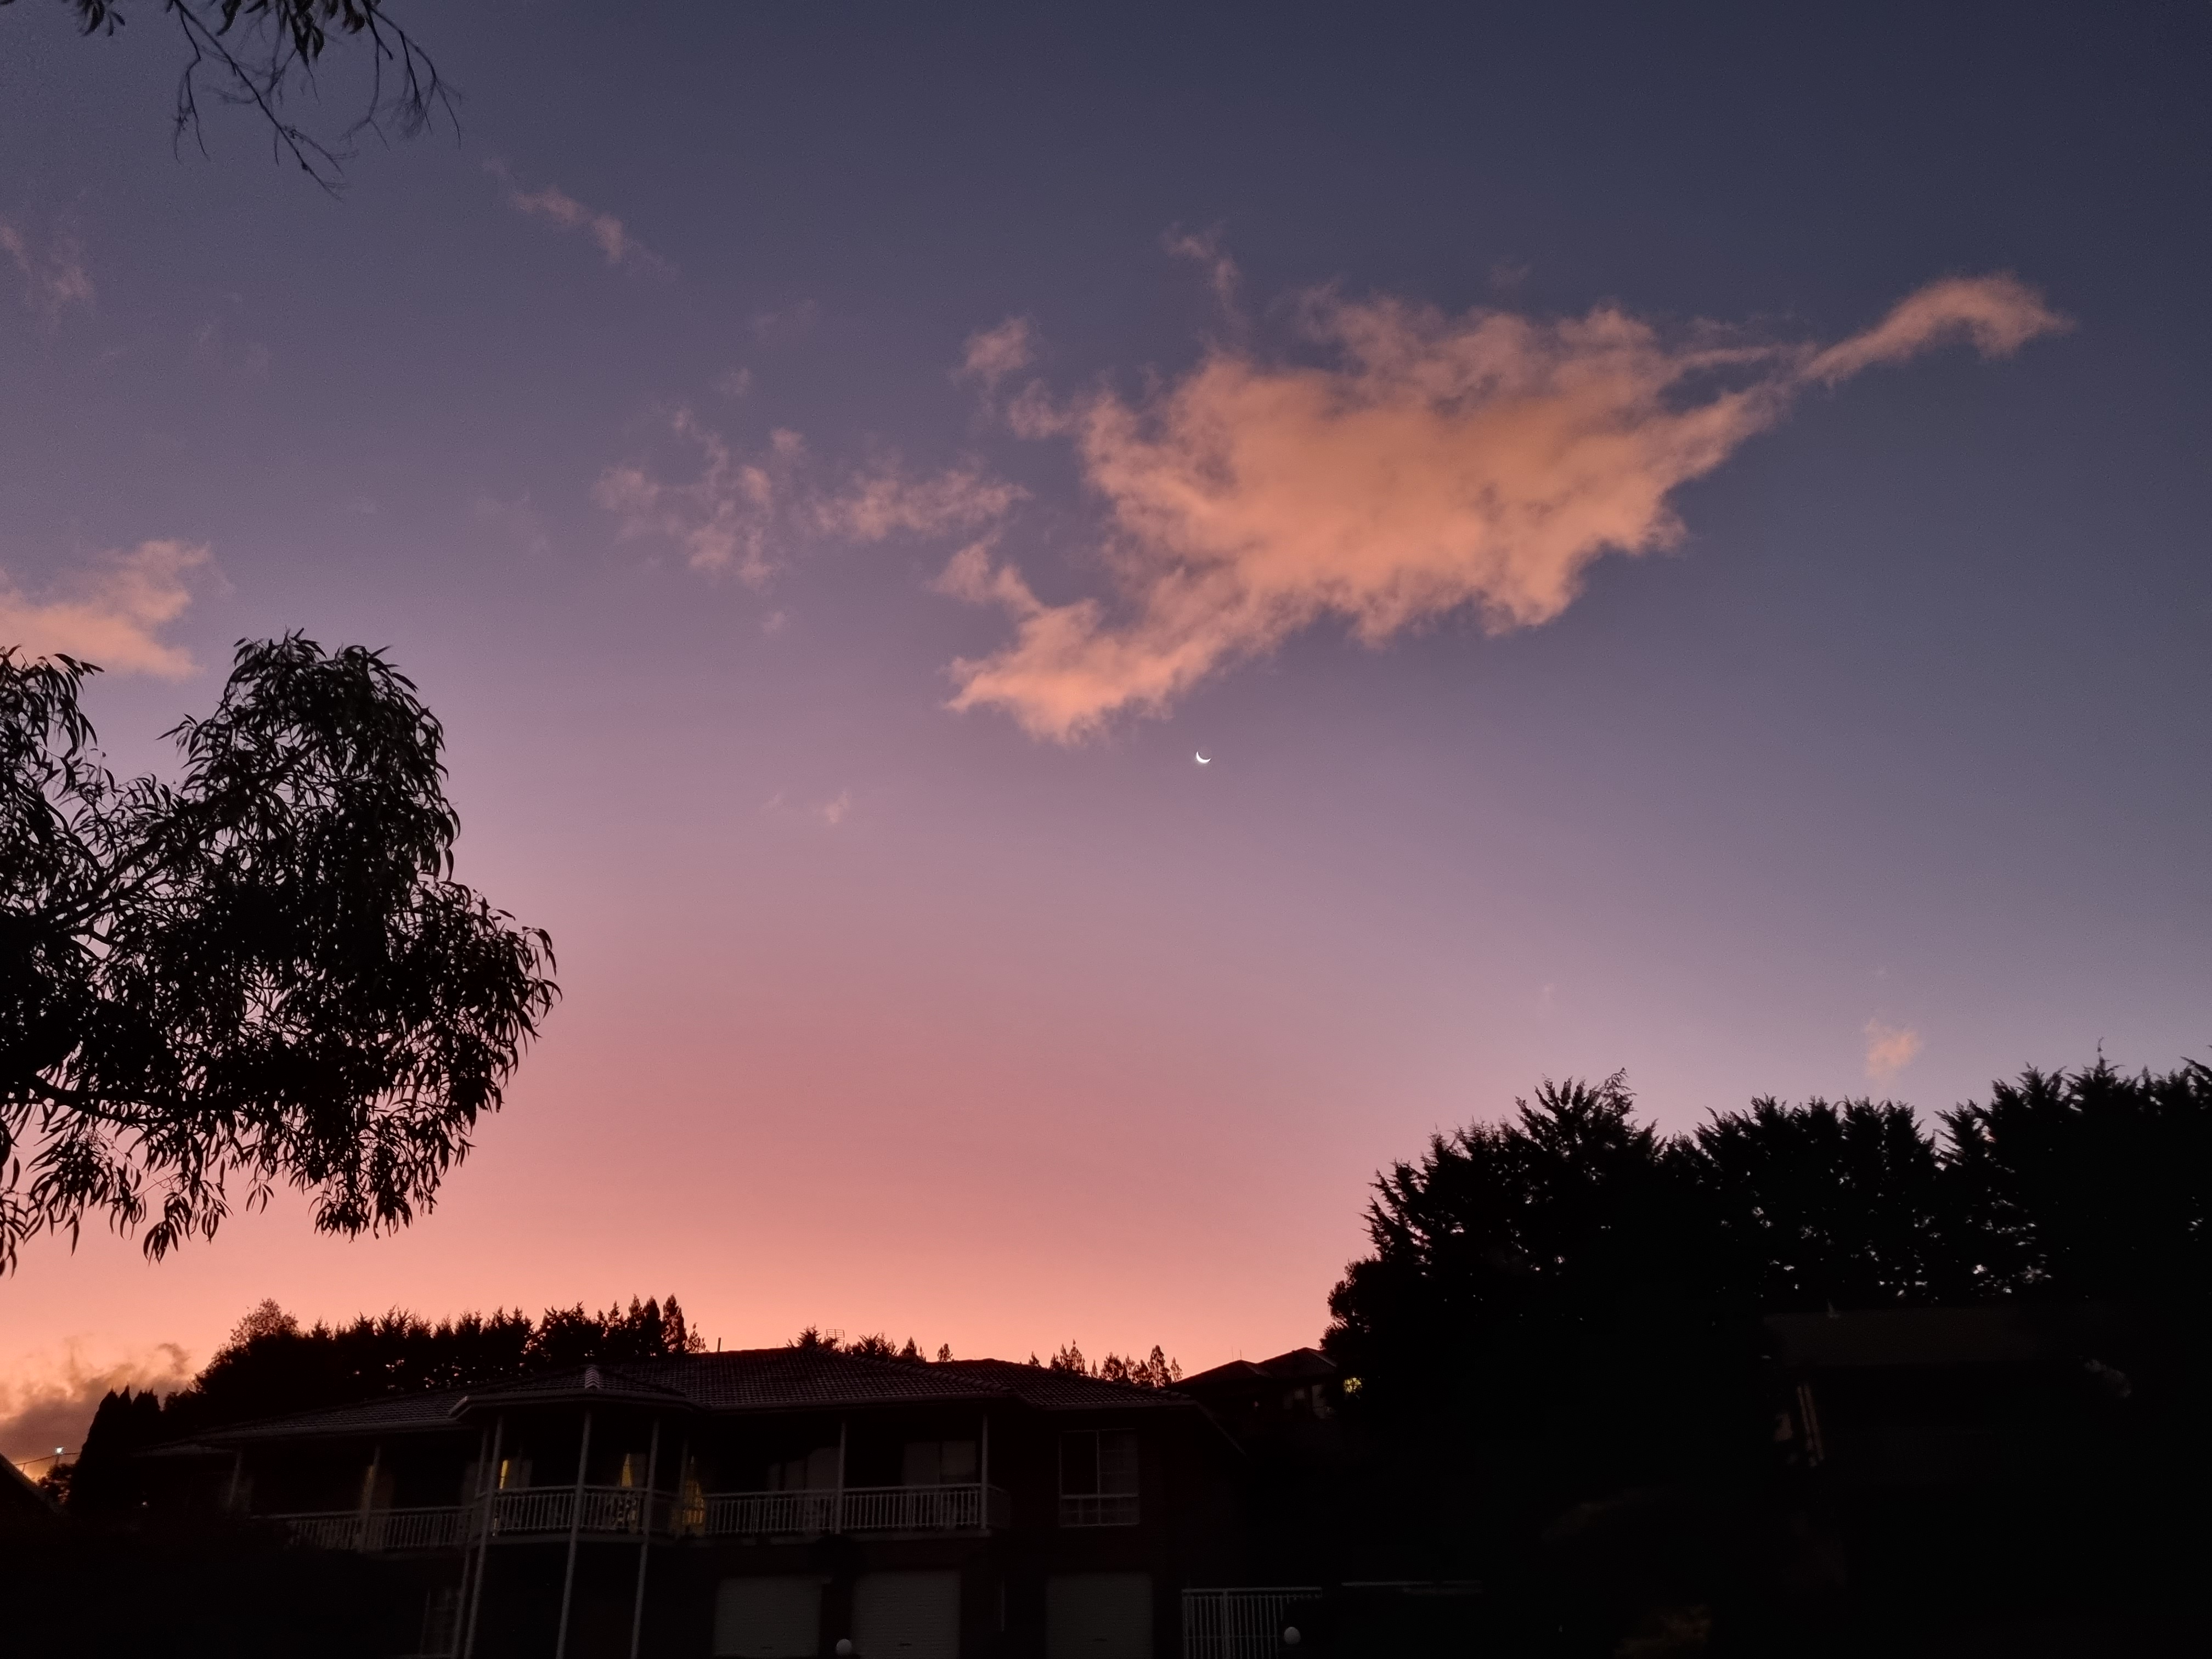
sunset, sky, moon, night, cloud, atmosphere, tree, afterglow, plant, natural landscape, sunlight, cumulus, red sky at morning, atmospheric phenomenon, dusk, sunrise, horizon, landscape, Tints and shades, astronomical object, calm, darkness, dawn, meteorological phenomenon, city, evening, backlighting, sun, silhouette, heat